Tobu 50000 series

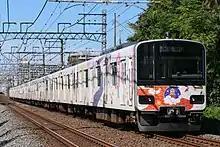
Set 51092 in "Ikebukuro - Kawagoe Art Train" livery in October 2021

Ahead of the 16 March 2019 timetable revision on the Tobu Tojo Line, 50090 series set 51092 was repainted from its previous "Flying Tojo" into a new art-based livery. The livery, designed by Koyano Yuuki, is designed to advertise the city of Kawagoe with the theme of "adding colour to Kawagoe". The set was reintroduced into service on 12 February 2019, and was used on the first down departure of the new "Kawagoe Limited Express" train category operating on the Tojo Line since the 16 March 2019 timetable revision.